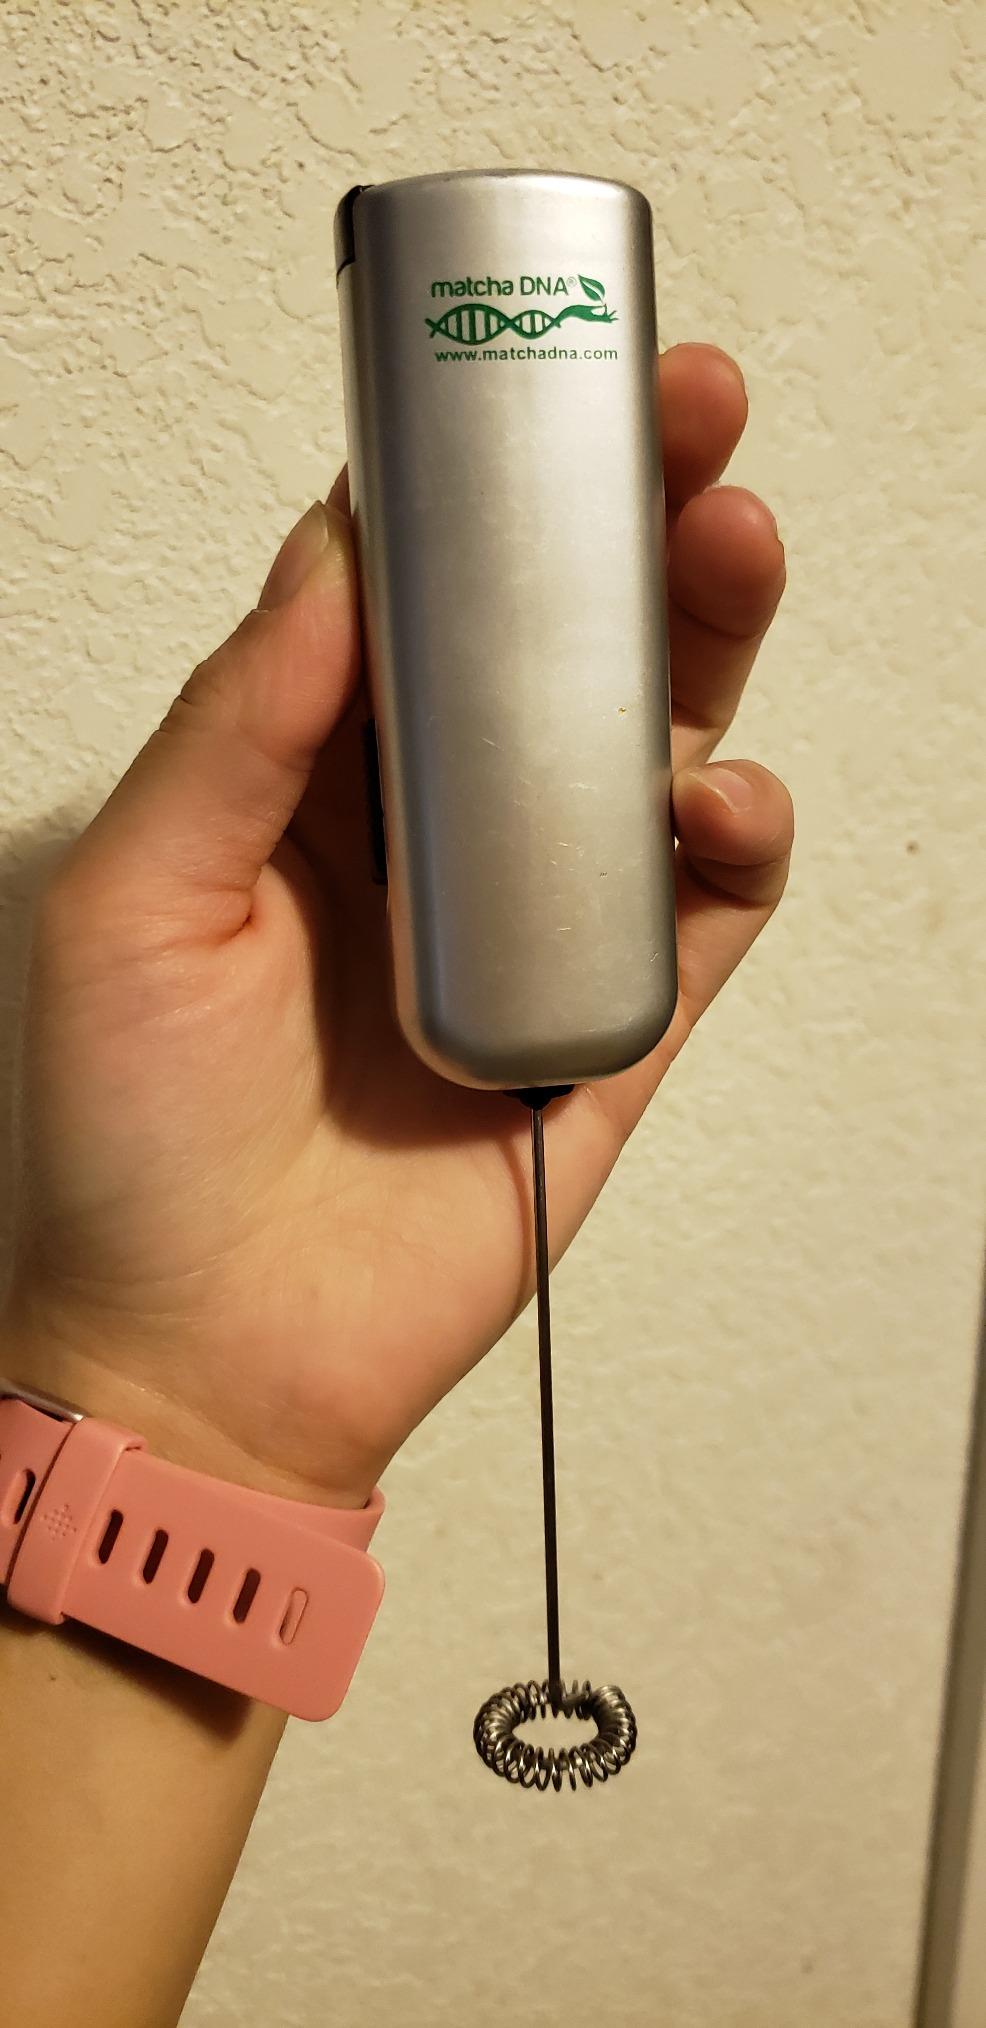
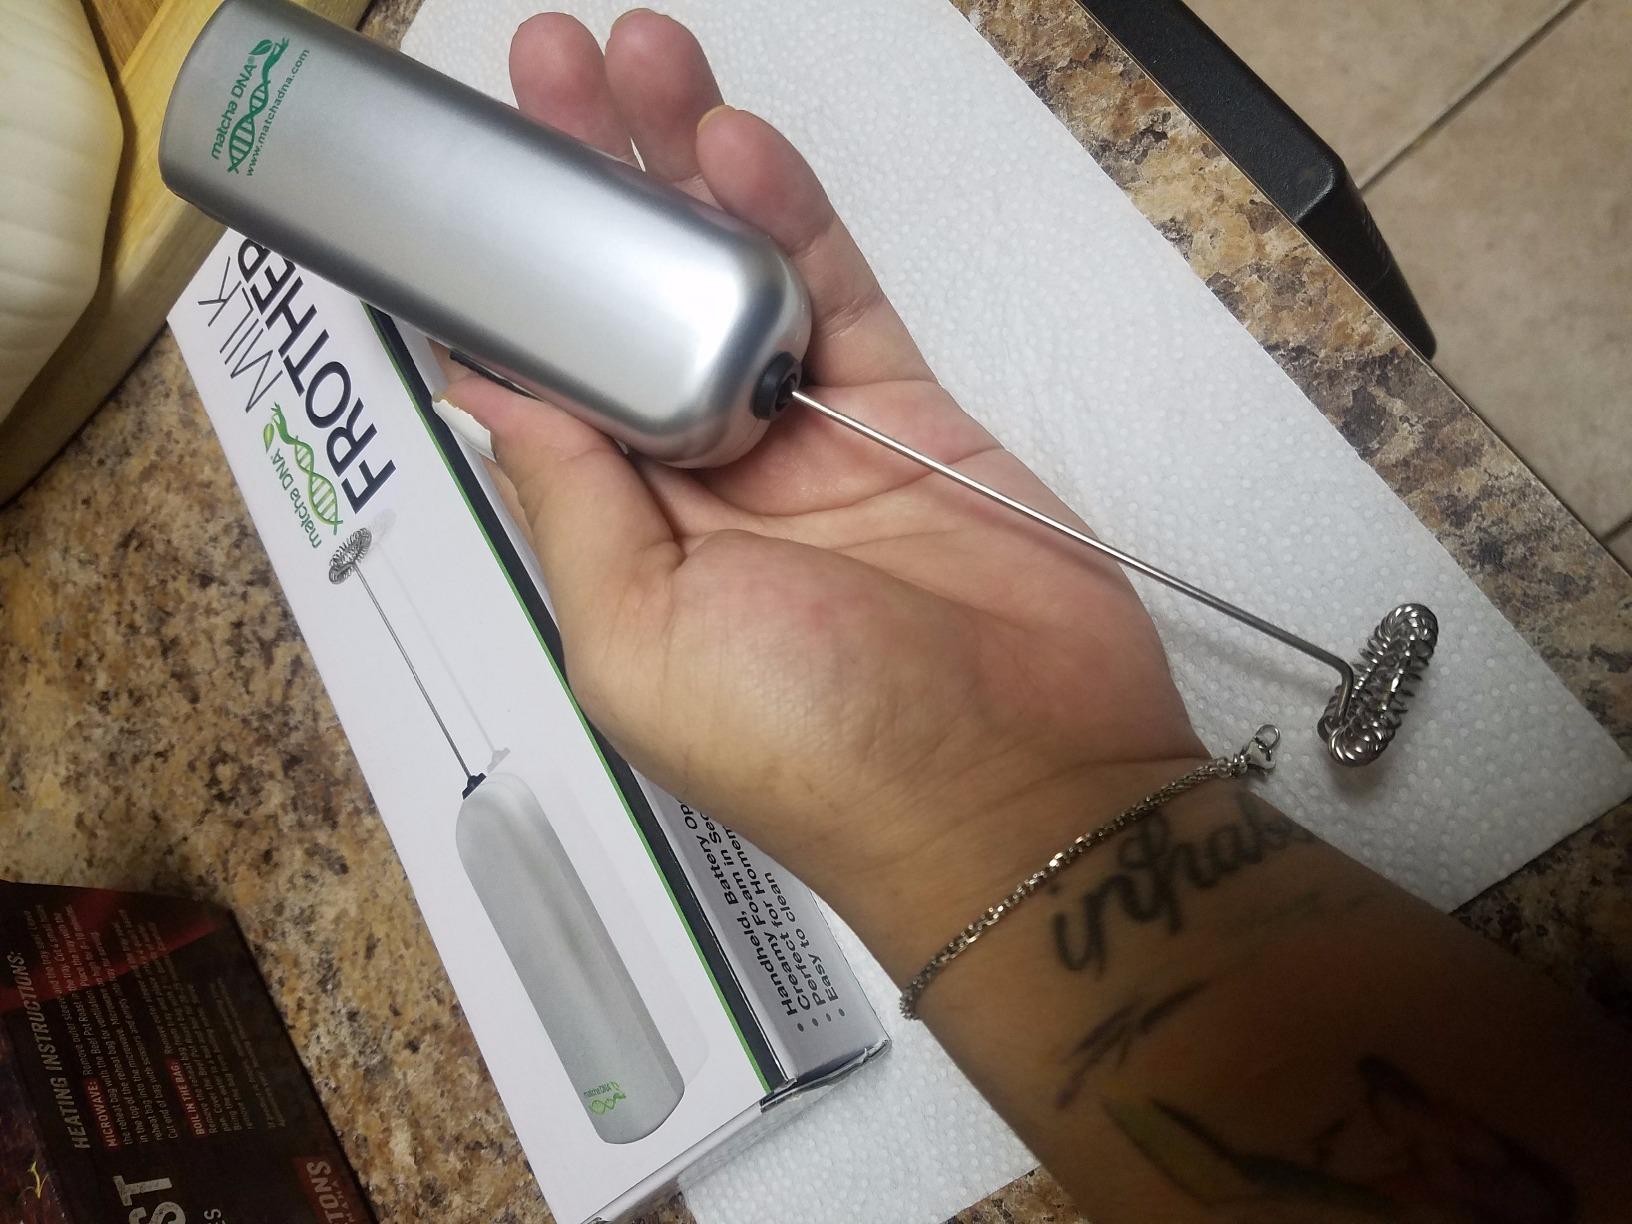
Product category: items_mixer
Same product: yes